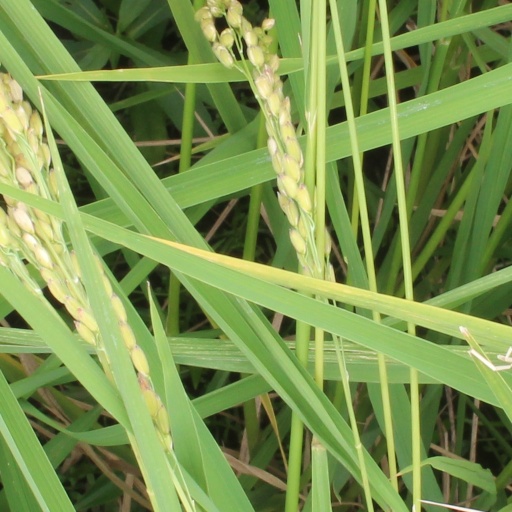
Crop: rice